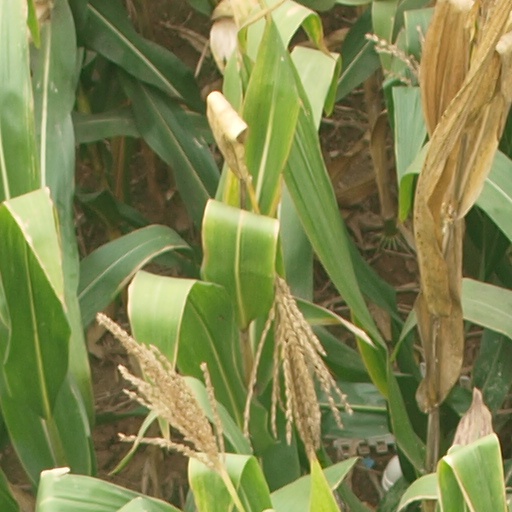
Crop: maize; corn